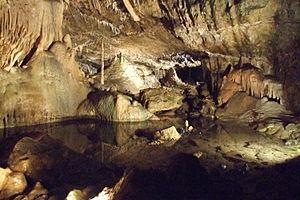
Les grottes de Hotton, appelées aussi grottes des 1001 Nuits, se situent dans la commune belge de Hotton en province de Luxembourg, en bordure sud de la région géologique de la Famenne le long de la bande appelée Calestienne.